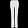
Label: Trouser